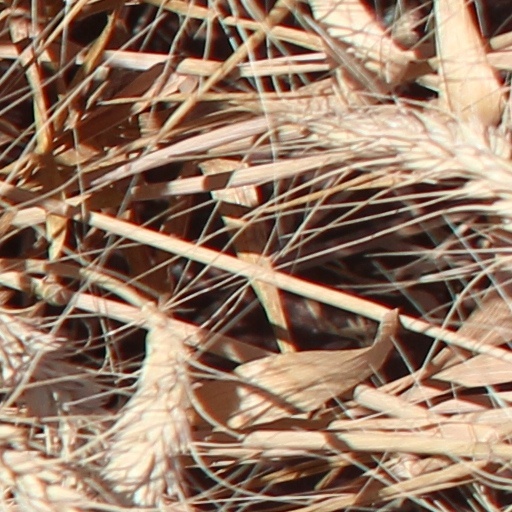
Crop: wheat